John G. Shinkle

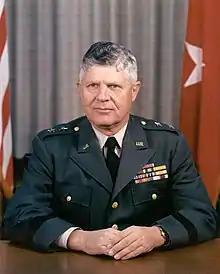

John Gardner Shinkle (10 March 1912 – 10 January 1995) was a United States Army general who became the first commander of the Army Rocket and Guided Missile Agency and the sixth commander of the White Sands Missile Range.